Daguan station (Chengdu Metro)

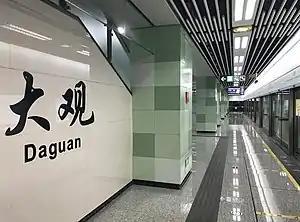

Daguan is a station on Line 7 of the Chengdu Metro in China. It was opened on 6 December 2017.